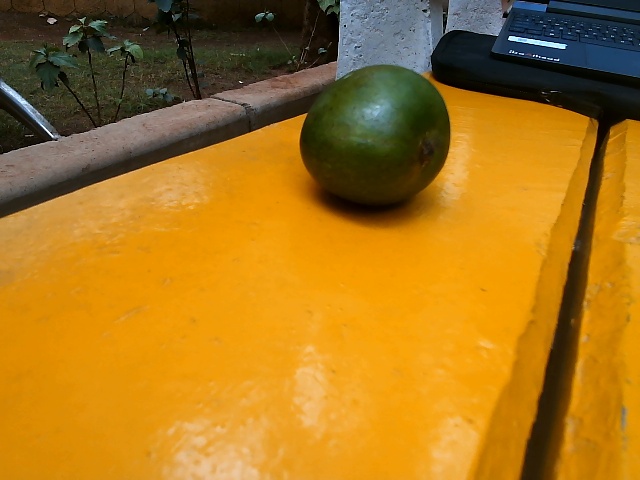
Label: Raw_Mango